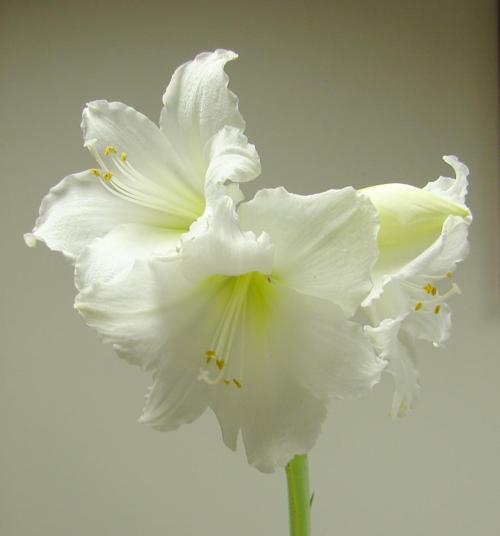
Label: hippeastrum